Teenage Mutant Ninja Turtles (1990 film)

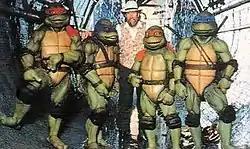
Jim Henson on set with the suit actors. The film was released less than two months before Henson's death.

The turtle costumes were created by Jim Henson's Creature Shop in London. Jim Henson said that the creatures were the most advanced that he had ever worked with. The creatures were first made out of fiberglass, and then remolded out of clay. They were produced as molds to cast the whole body in foam rubber latex. The work at the Creature Shop was completed within 18 weeks.